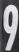
Number: 9